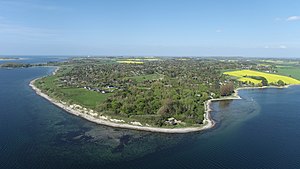
Vellerup Sommerby
Vellerup Sommerby fra Vellerup Vig
Luftfoto af Vellerup Sommerby set fra Isefjorden ved Vellerup Vig
Vellerup Sommerby er et sommerhusområde beliggende i Hornsherred i Skibby ved Isefjorden, i Frederikssund Kommune. Vellerup Sommerby er grundlagt i perioden 1965 til 1970. Byggemodningen blev udført omkring 1970, ledet af J. K. Dinesen A/S og udført af A/S H. Caspersen Entreprenører fra Veddelev i Roskilde.